Politics and government of the Brussels-Capital Region

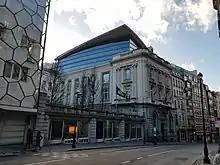
The Brussels Parliament building

The Brussels Parliament role mainly consists in controlling the government of the Brussels-Capital Region, approving the budget and creating and passing legislation in regional matters, known as ordinances, which are legally binding. One of its first tasks after the Parliament is renewed is appointing five ministers and three regional secretaries of state, who together form the cabinet of the Brussels-Capital Region.